Municipality of Strathfield

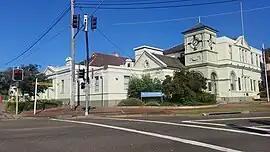
Strathfield Council

The Municipality of Strathfield is a local government area in the inner west of Sydney, in the state of New South Wales, Australia.